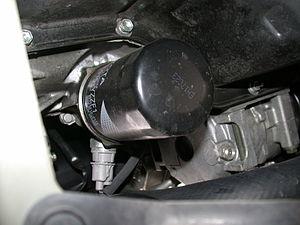
Un filtre à huile est un filtre utilisé principalement dans les moteurs à explosion des véhicules automobiles. Il a pour fonction de purifier les huiles, par exemple l'huile moteur ou le fluide hydraulique, lors du remplissage du circuit ou, typiquement, lors du fonctionnement du système.